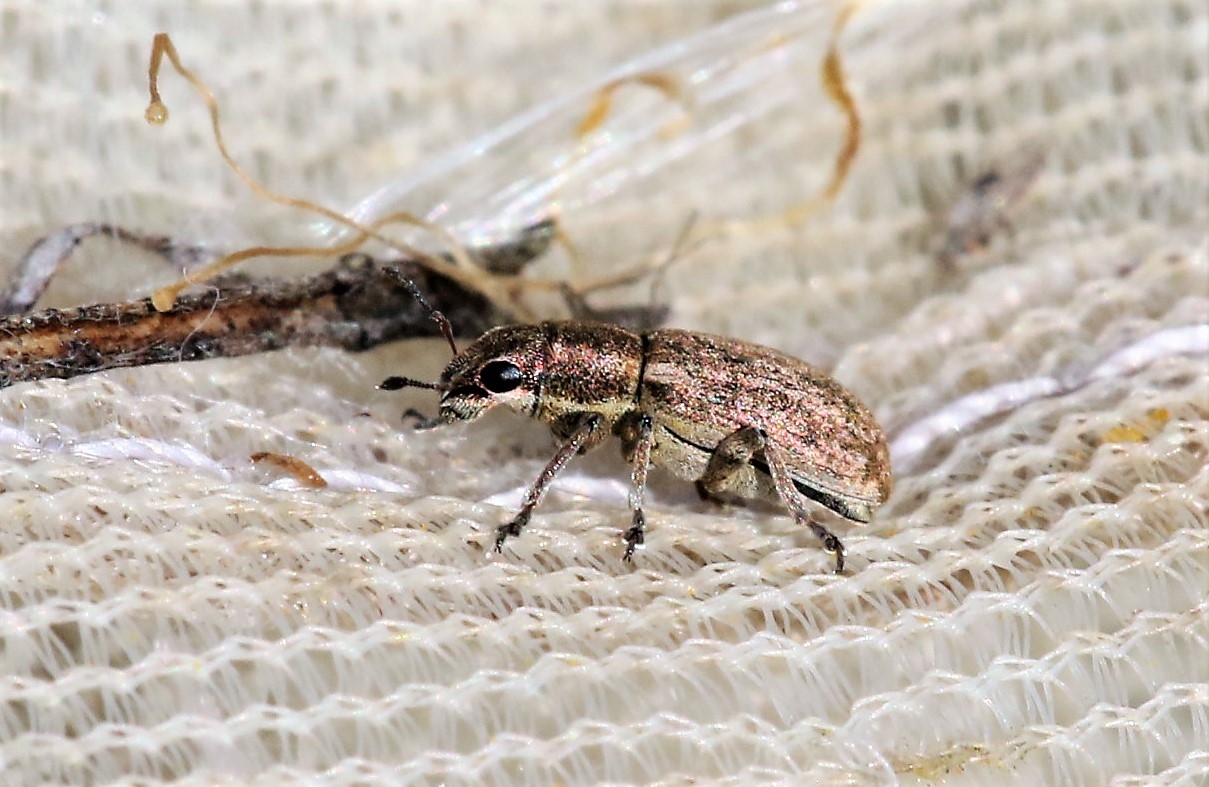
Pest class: pea_leaf_weevil